Percy Fender

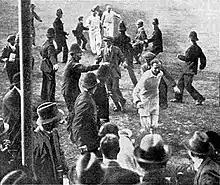
A cricketer leading his team off the field watched by a crowd

Surrey's official captain for 1920, Cyril Wilkinson, missed much of the 1920 season and was unavailable for the opening matches. As the only amateur in the team who was expected to play regularly, Fender was appointed as captain in Wilkinson's absence. Years later Fender stated that he had found the situation embarrassing, as he realised there were better qualified professional players who could have been appointed instead. He led the team to victory in his first two matches in charge, and ten of his first twelve games. Wilkinson resumed the leadership at several points during the season, but his return in the final weeks coincided with a poor run of results. He consequently withdrew for two crucial games, and allowed Fender to captain the side. That year Surrey had few effective bowlers; Fender was the leading wicket-taker with 109 wickets in County Championship games. In all first-class matches he took 124 wickets at an average of 21.40 to reach 100 wickets in a season for the first time. Inconsistent with the bat, particularly in the latter half of the season, he scored 841 runs at 20.51. In almost every match Fender contributed, either with bat, ball or in the field. His captaincy was very effective; his flair, quick-wittedness, and willingness to use unconventional tactics were most unusual at the time. This was rapidly noticed by the public, who appreciated Surrey's entertaining brand of cricket. Several games were won by Surrey after Fender used unorthodox methods to force the pace. In addition, Fender's batting and bowling performances swayed several games in Surrey's favour. Surrey finished third in the County Championship, but lost their final match, against Middlesex, when a victory would have made them champions. Surrey needed 244 to win but Fender's instruction to his batsmen to attempt to score quickly had an adverse effect, and he later blamed himself for the defeat. Nevertheless, his optimism and inventiveness were appreciated by his teammates and he was appointed permanent captain by the club for the following season.